Buffalo (1901 automobile)

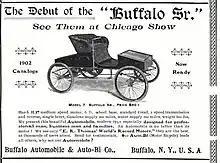
1902 Scientific American advertisement for the Buffalo Sr.

In 1903 the company was taken over by the E.R. Thomas Motor Company. They combined with Fort Plain